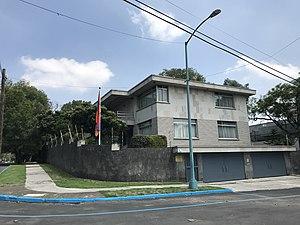
Les représentations diplomatiques de l'Arménie s'étendent sur différents continents. Elles regroupent les représentations auprès d'autres États et auprès de certaines organisations internationales.